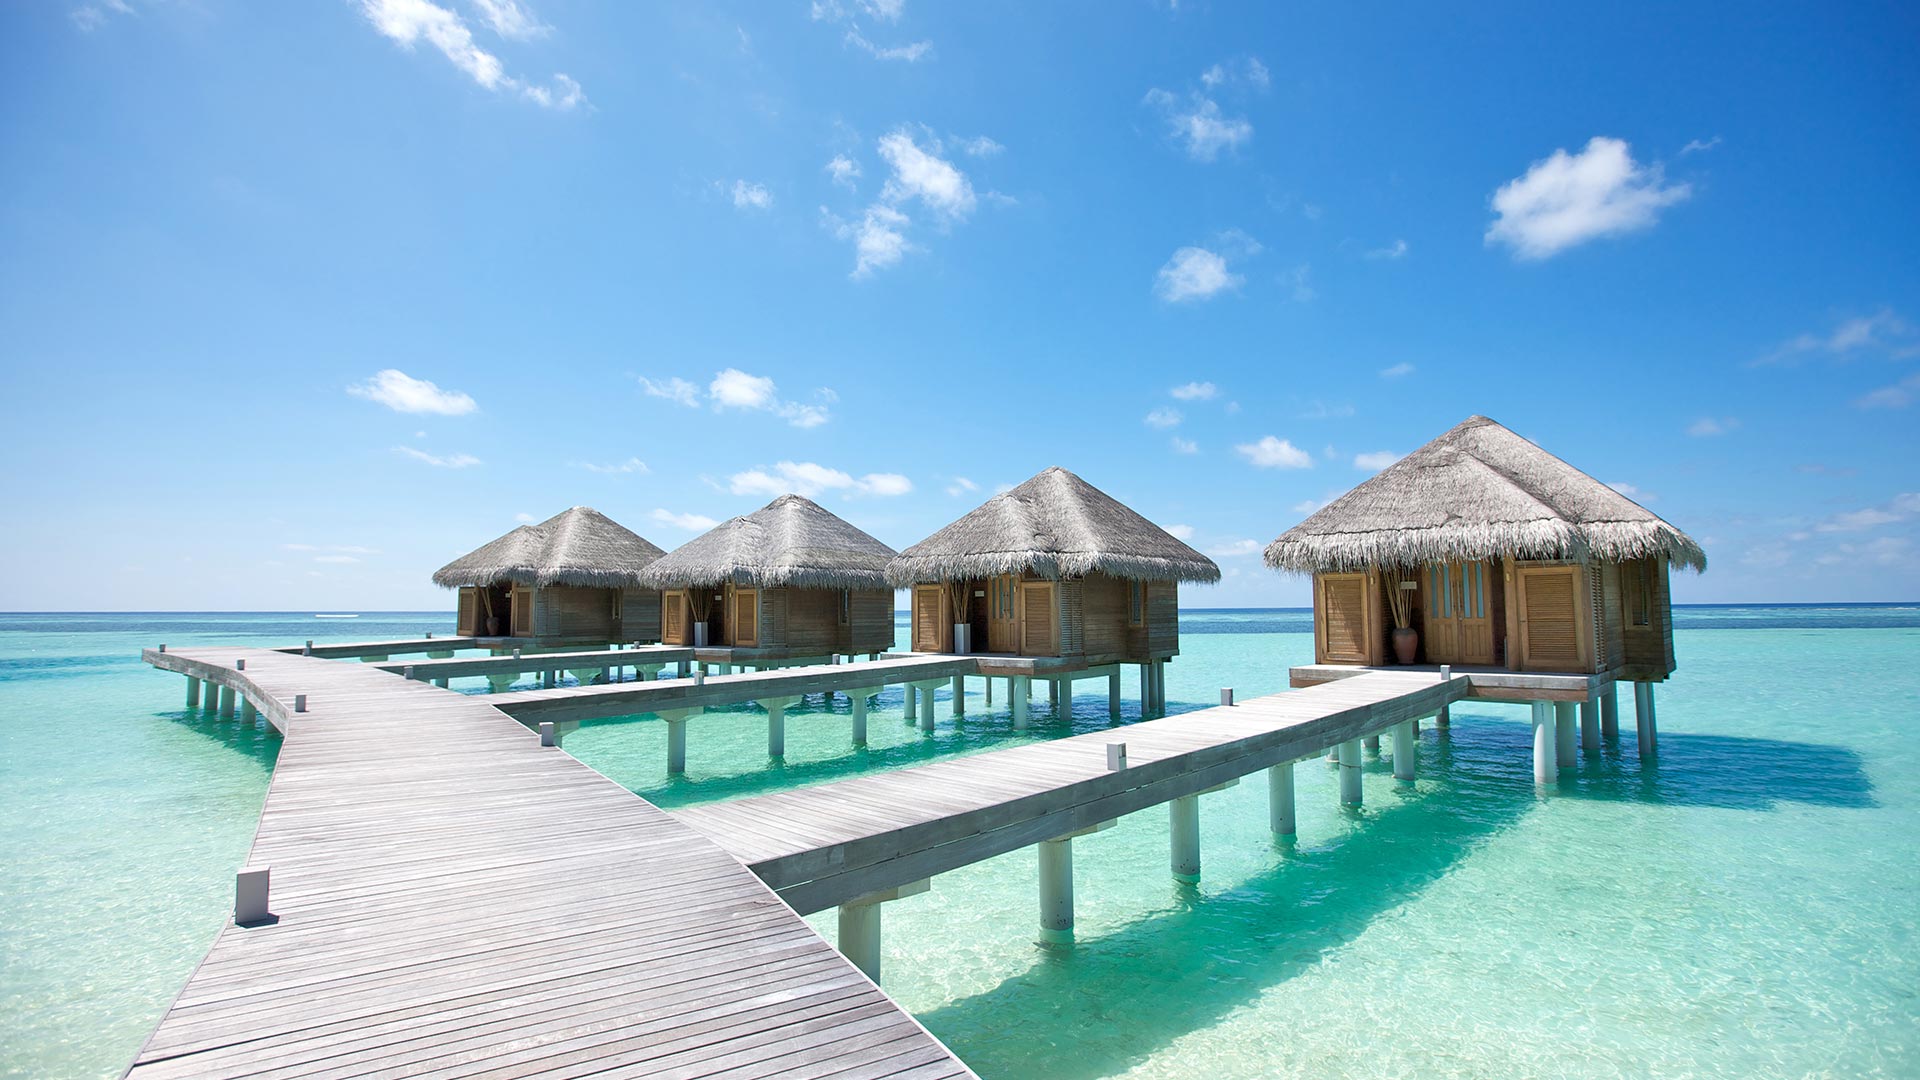
maldives, resort, swimming pool, property, vacation, caribbean, sky, building, tropics, ocean, lagoon, house, sea, leisure, coastal and oceanic landforms, real estate, seaside resort, tourism, architecture, eco hotel, bay, estate, resort town, beach, palm tree, villa, coast, island